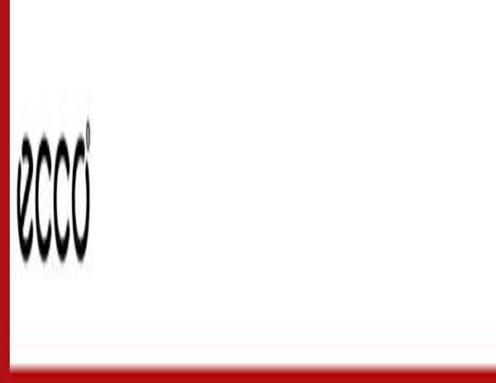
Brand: Ecco
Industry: Clothes